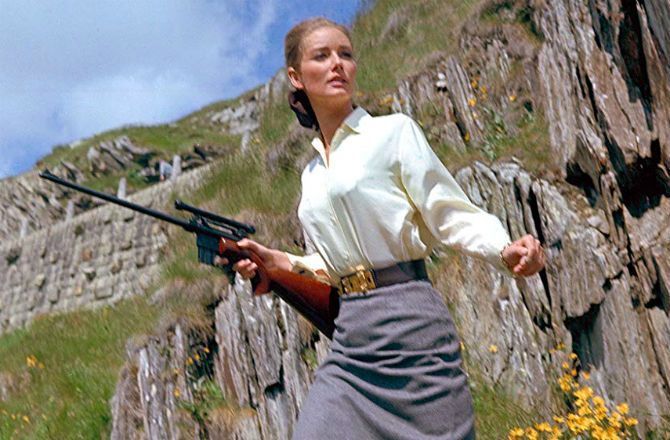
Gender: women